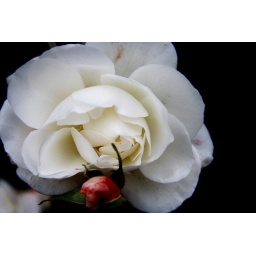
Canon 40D. This flower looked like one of the flowers Alice would have met when she was in Wonderland